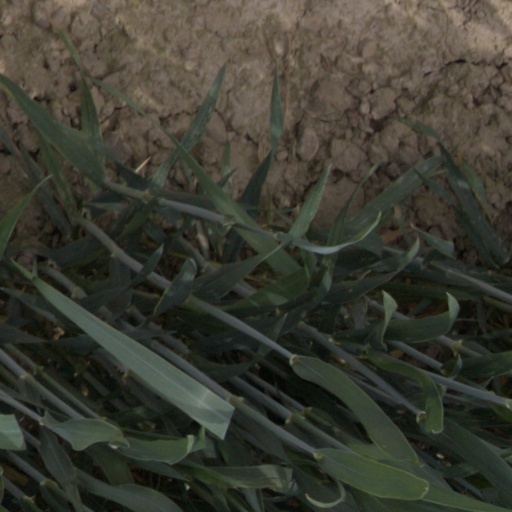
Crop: wheat